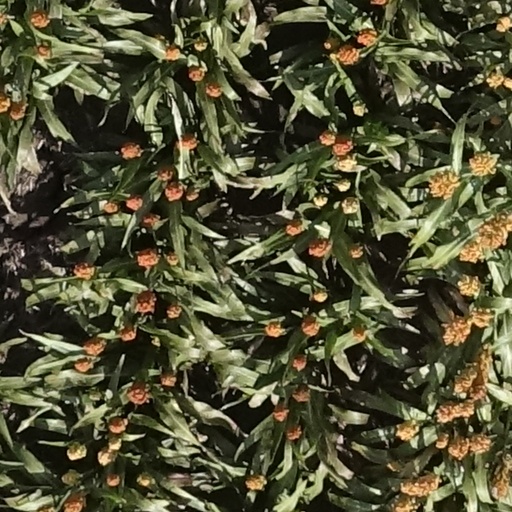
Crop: sorghum